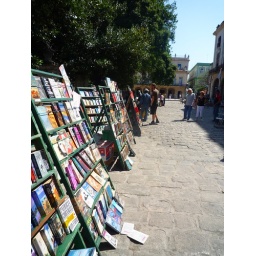
A book market in La Habana Vieja, Cuba.